Trinity Western University

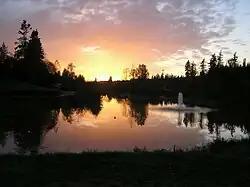
McMillan Lake

The architecture on campus is inspired by British Columbia, Rural B.C., and the Pacific Northwest. Modern red brick covers Alloway Library, Larsen Atrium, and Stanley Nelson Student Centre at the main part of campus. Other significant buildings on campus include Robert N. Thompson Building which houses the Political Science, History, English, and Geography departments. The newly built and yet to be named Music Building is home to the School of Art, Media + Culture. The Faculty of Natural and Applied Sciences are housed in the Neufeld Science Centre, which experienced a major renovation in 2011, and the Vernon Stromback Centre at the east end of campus. In total there are 33 buildings on the university campus.